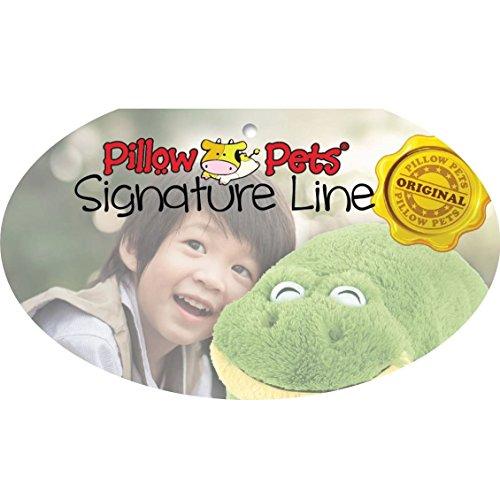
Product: Pillow Pets Signature, Friendly Frog, 18" Stuffed Animal Plush Toy
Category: Toys & Games | Stuffed Animals & Plush Toys | Plush Pillows
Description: SPECIFICS: Official Pillow Pets product.
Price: $28.99
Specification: ProductDimensions:11x19x12inches|ItemWeight:1.21pounds|ShippingWeight:1.1pounds(Viewshippingratesandpolicies)|ASIN:B007CQY66E|Itemmodelnumber:V0540NR|Manufacturerrecommendedage:0monthsandup